Feurich

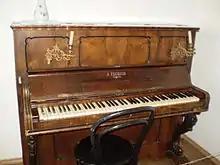
J. Feurich piano (Museum of History, Ulan-Ude, Eastern Siberia).

Artisanal piano making has a long tradition in Saxony. The city of Leipzig was, along with Paris, London, and Vienna, one of the pillars of European musical culture and music capital of the German Empire. In addition to its great cultural heritage, the city of Leipzig was also an excellent trading venue with a lot of national contacts and a prosperous middle class. Here Julius Gustav Feurich founded the piano factory, Feurich, in 1851.